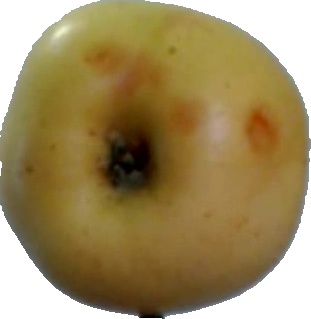
Label: apple_6